Jerome Kohl

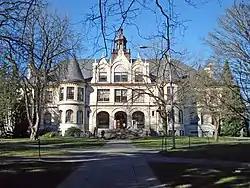
Denny Hall, home of the Classics Department at the University of Washington

Kohl concluded his studies in 1981 with his PhD thesis, titled "Serial and Non-Serial Techniques in the Music of Karlheinz Stockhausen from 1962–1968". He was managing editor of the journal "Perspectives of New Music" from 1985 to 1999. Between 2005 and 2018, he was Secretary of the Department of Classics at the University of Washington. In 2018, Kohl became Administrative Assistant at the university's Department of Political Science.